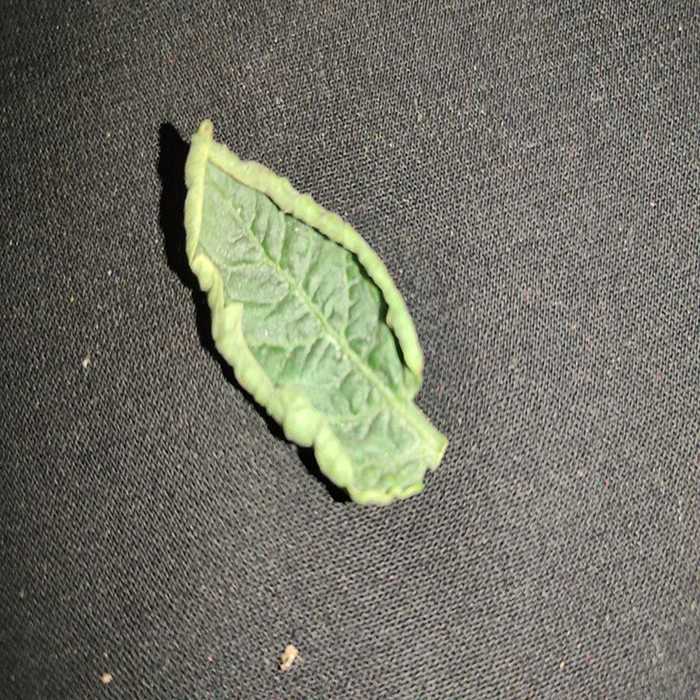
Plant: Tomato
Label: Tomato leaf curl virus